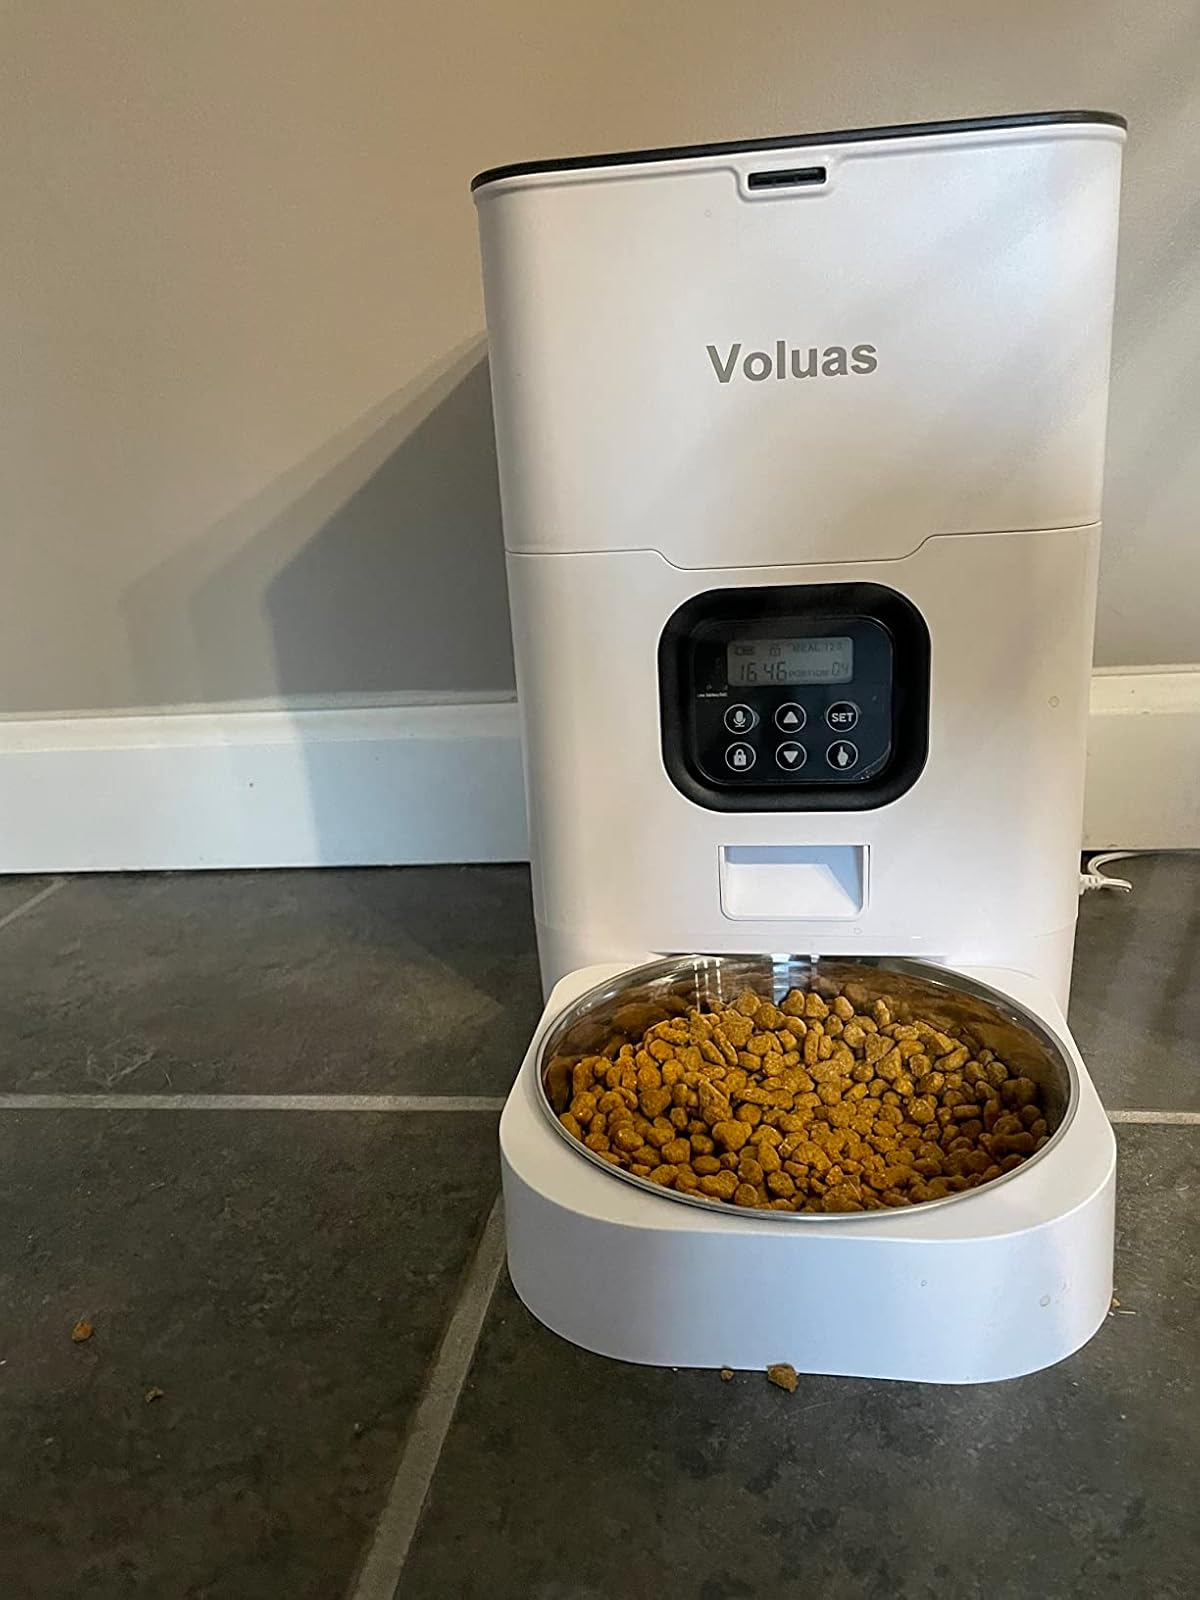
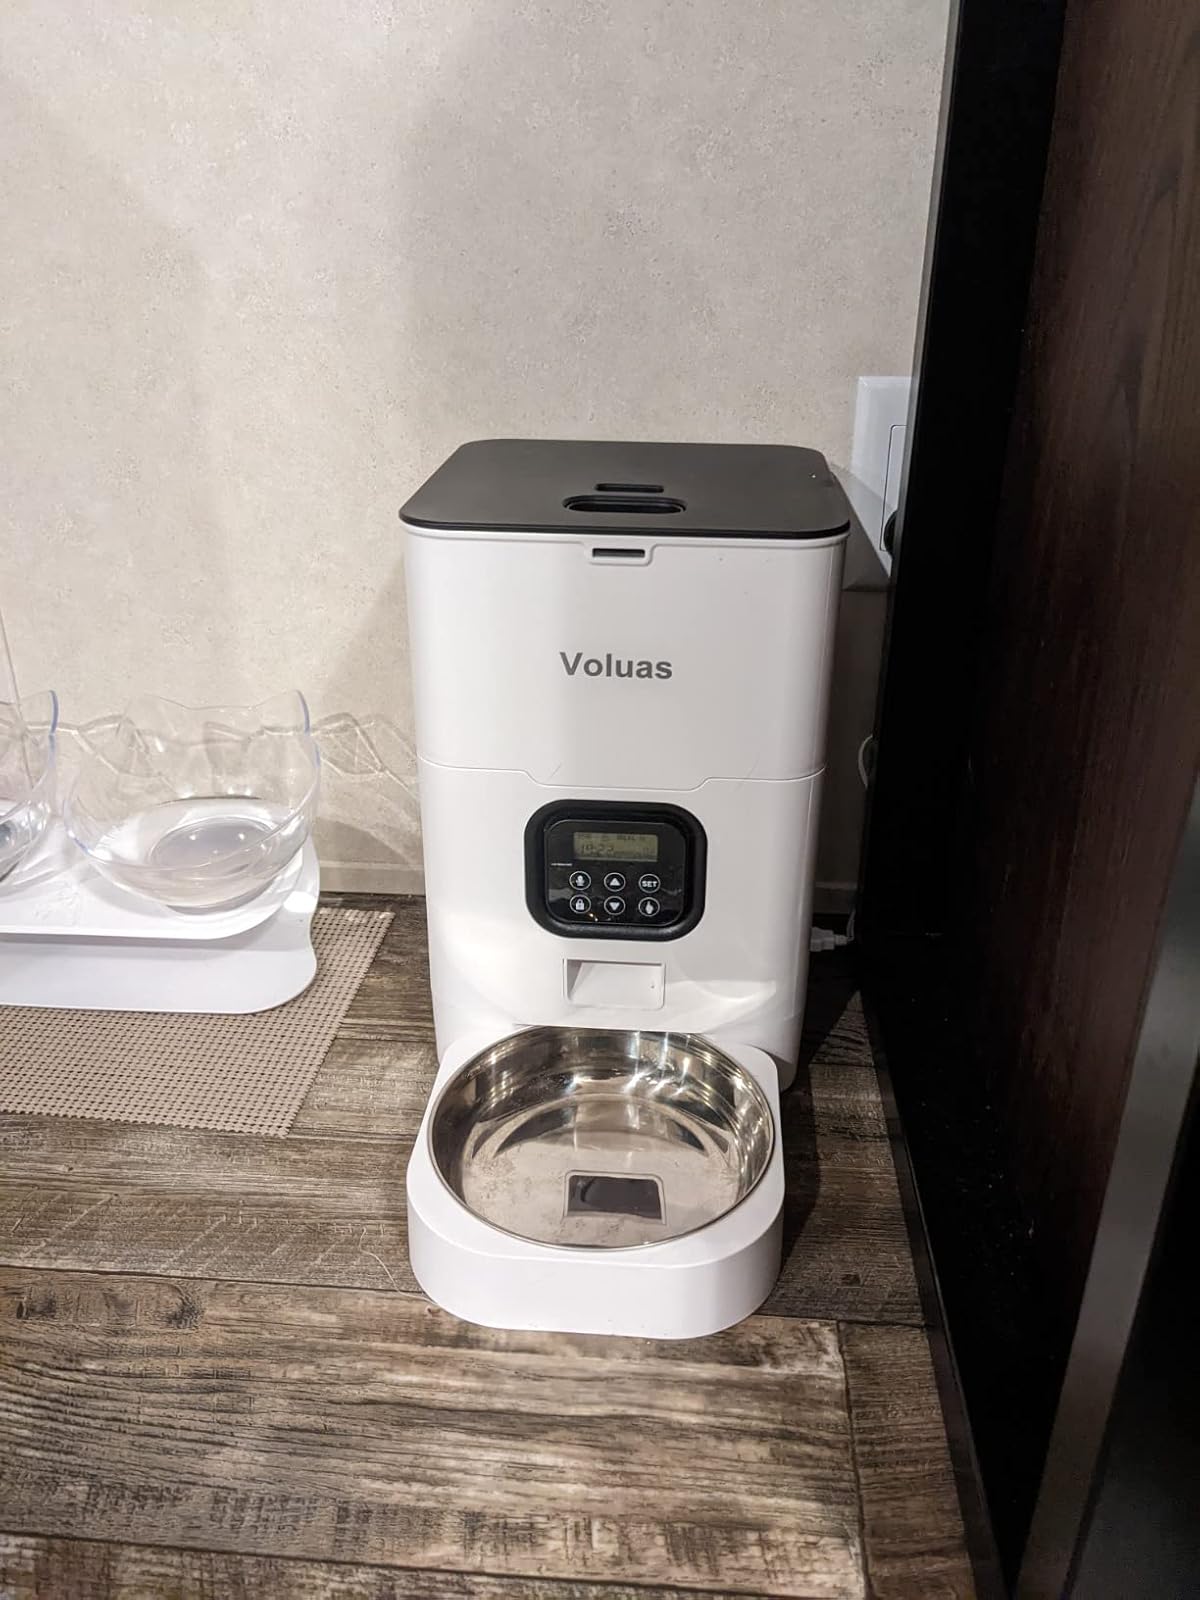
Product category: items_feeder
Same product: yes